Gal Fridman

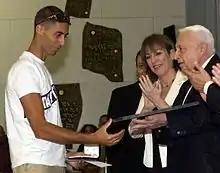
Fridman receives a certificate from Prime Minister Ariel Sharon at a reception for the Olympic athletes' return from the Athens 2004 Olympic Games at "Beit Hanassi" in Jerusalem.

Back on form leading up to the 2004 Olympics, Fridman was one of Israel's Olympic Team favorites to win a Medal (along with judoka Ariel Ze'evi and athlete Aleksander Averbukh), and prepared intensively for the Olympic Games two years prior to the event. At the 2004 Summer Olympics, Fridman again competed in the Olympic windsurfing discipline of sailing (Mistral Windsurfer Class), a discipline that included 11 races.